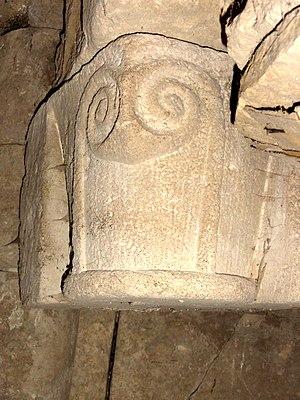
Chapiteau de l'église - voir titre.
L'église Saint-André est une église catholique paroissiale située à Moussy, en France. C'est l'une des églises romanes les plus archaïques du Vexin français, et l'une des rares qui ne furent pas construites à vaisseau unique, et dont le transept d'origine s'est conservé. Ses deux croisillons sont munis de petites absidioles. Le voûtement fait appel aux trois principales techniques qui ont cours à l'époque romane : la voûte d'arêtes pour la croisée du transept ; la voûte en berceau pour les croisillons et les absidioles ; et la voûte en cul-de-four pour l'abside. L'église est inscrite aux monuments historiques par arrêté du 16 juin 1926. La nef unique, simplement plafonnée, et le clocher-porche de la Renaissance du troisième quart du XVIᵉ siècle sont détruits par les bombardements alliés en 1944, qui visent les V1 allemands dissimulés dans les carrières souterraines de Nucourt. Ne restent que le portail Renaissance et le mur méridional de la base du clocher. L'église reste ensuite à l'abandon pendant une quinzaine d'années.